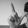
ASL letter: L